AutoZone

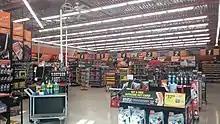
Interior of an AutoZone store in North Port, Florida

In 2002, AutoZone developed a network of "hub, feeder, and satellite" stores to have more product in the market area, while reducing inventory investment. Sales hit $5.33 billion.